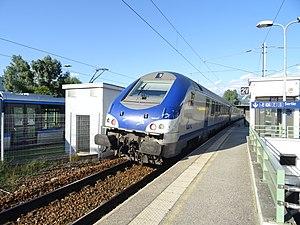
Voiture-pilote en queue d'un TER Rhône-Alpes quittant Grenoble-Universités-Gières en direction d'Annecy.
La gare de Grenoble-Universités-Gières est une gare ferroviaire française de la ligne de Grenoble à Montmélian, située sur le territoire de la commune de Gières, dans la métropole grenobloise et dans le département de l'Isère, en région Auvergne-Rhône-Alpes.